Commercial Tire

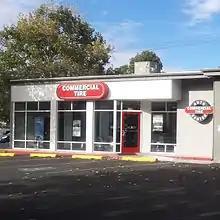

Commercial Tire is a chain of tire stores located in the United States, providing tires and related services to owners of passenger, commercial, and agricultural vehicles.